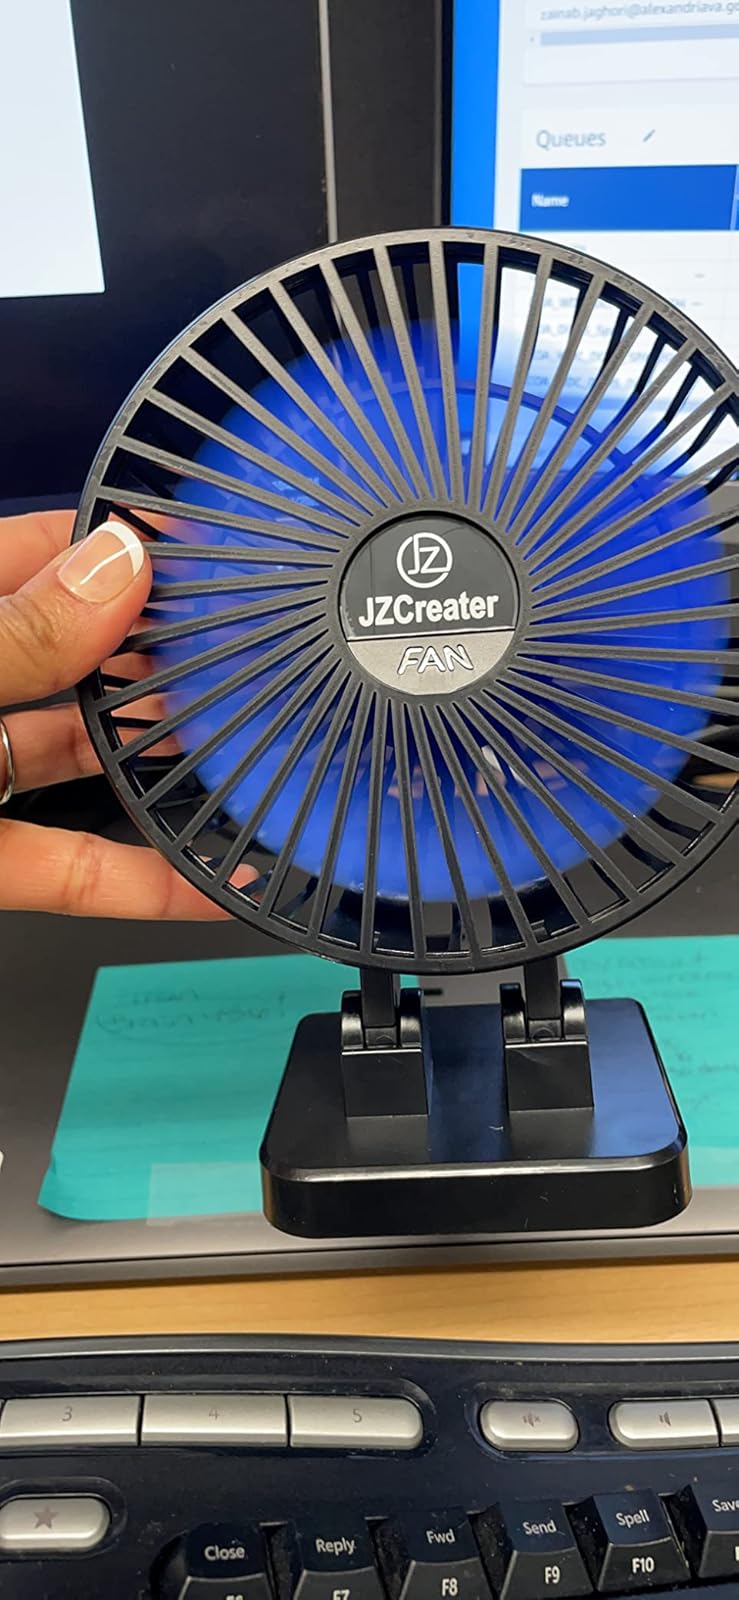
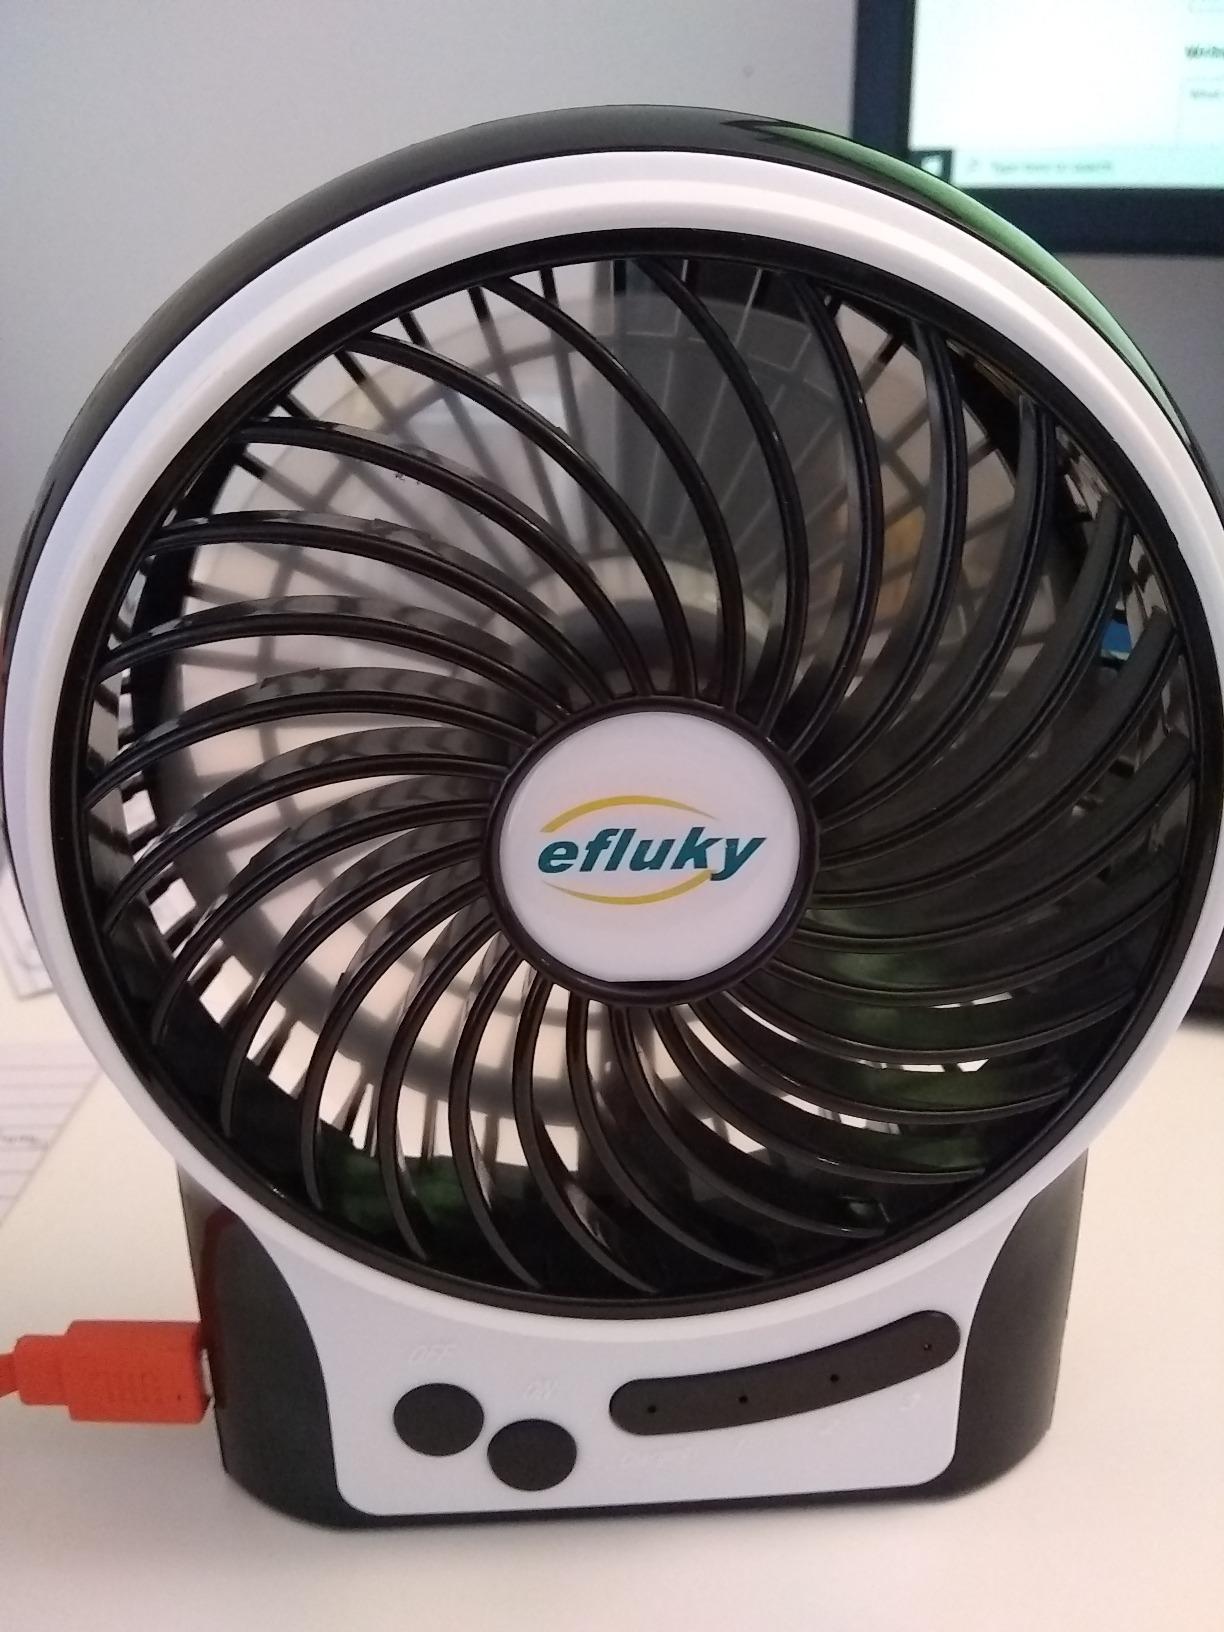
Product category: fan
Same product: no